Twisted pair

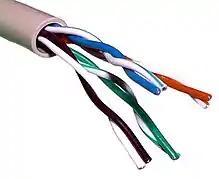
Unshielded twisted pair cable with different twist rates

UTP is also the most common cable used in computer networking. Modern Ethernet, the most common data networking standard, can use UTP cables, with increasing data rates requiring higher specification variants of the UTP cable. Twisted-pair cabling is often used in data networks for short and medium-length connections because of its relatively lower costs compared to optical fiber and coaxial cable.